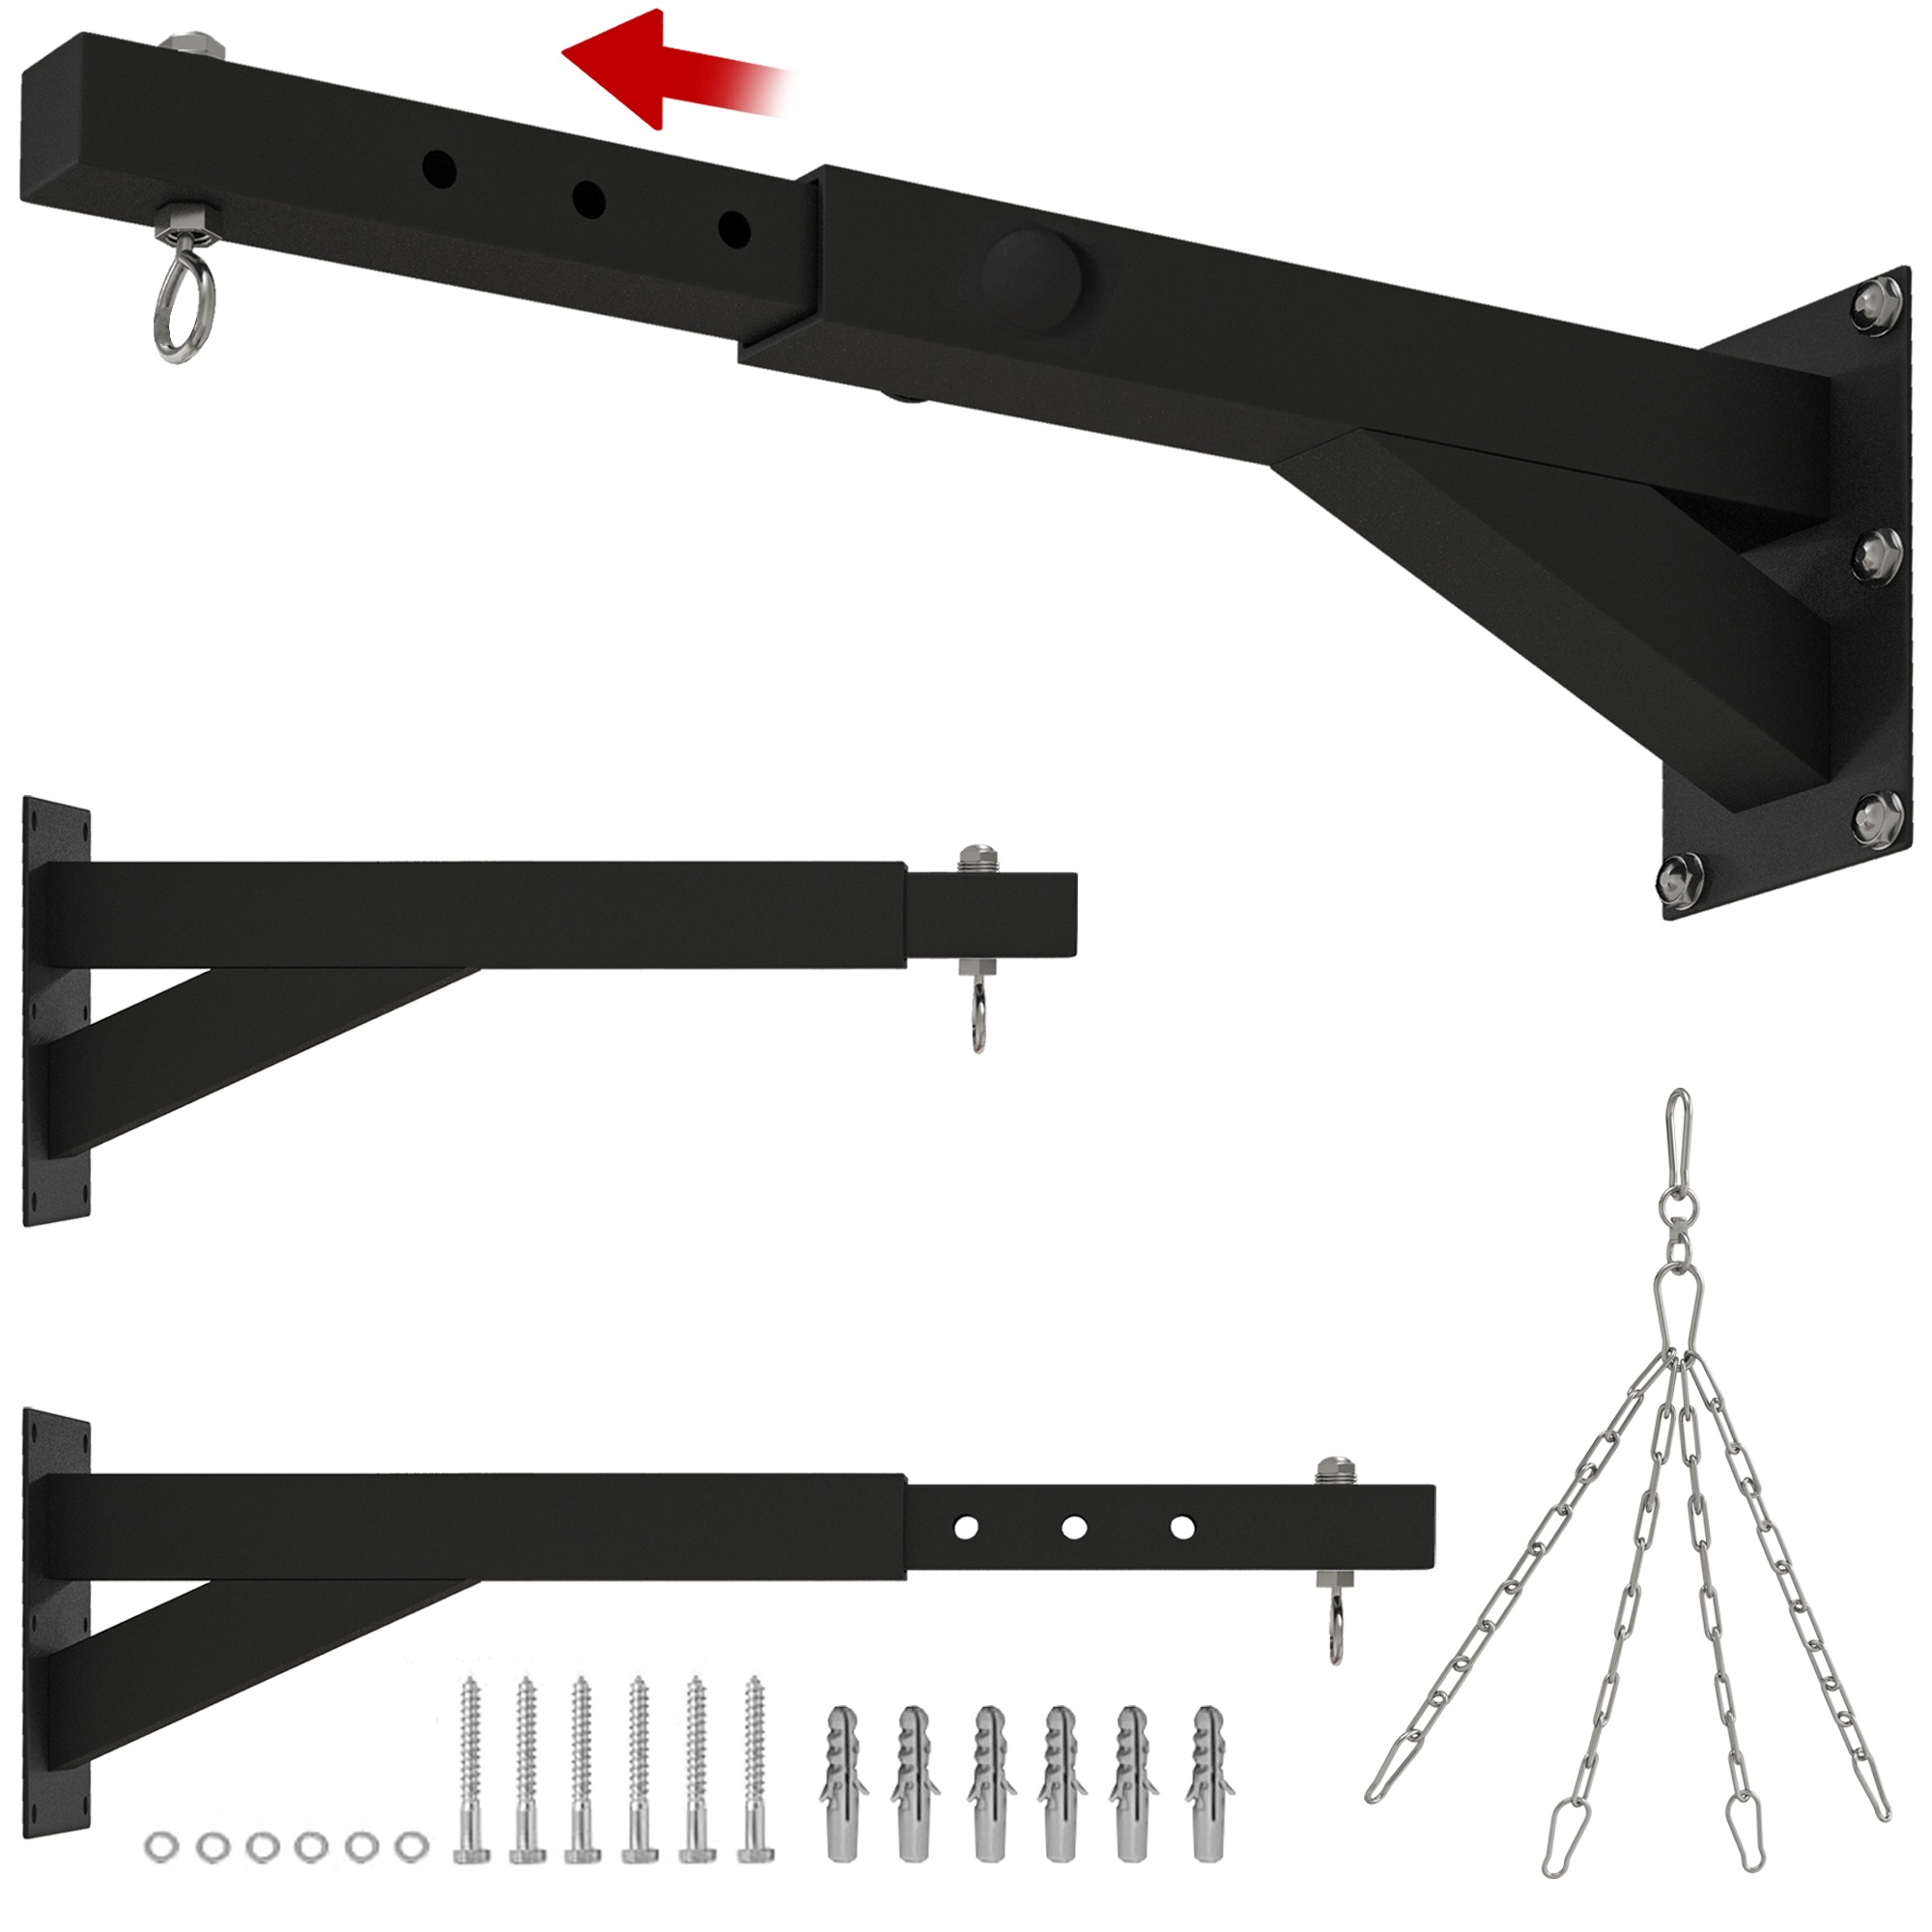
SPORTNOW Punch Bag Wall Bracket, 5-Length Adjustable Boxing Bag Bracket for Kickboxing Muay Thai Punching Training
Highlights Adjustable design: Our punch bag bracket can be set to 5 different lengths, accommodating various training setups and maximizing space efficiency for your workout area. Built strong: Constructed from heavy-duty steel, this boxing bag bracket ensures strength and durability, supporting heavy bags without compromise. Complete set: Includes chains and a 360° swivel hook, our punch bag wall bracket provides everything needed for a secure and versatile boxing setup. Versatile installation: This wall mounted punch bag can be fixed onto concrete, solid brick, or wooden walls (thickness > 10cm), offering flexible placement options. Dimensions: 45-65L x 12W x 20Hcm, weight capacity: 60kg, assembly required. Elevate your training with the SPORTNOW heavy bag hanger, a versatile marvel that easily adjusts to 5 different lengths, ensuring the fit for your space. Crafted from heavy-duty steel, this boxing bag bracket promises unwavering strength. Whether you're setting up a punching bag or speed ball, this wall-mounted punch bag hanger, complete with a 360° swivel hook, is your go-to for a seamless setup on various surfaces. Features: Adjusts to 5 lengths for versatile space requirements Heavy-duty steel construction ensures strength Includes chains and 360° swivel hook Fix it on concrete, solid brick and wooden walls over 10cm thick For both punching bags and speed balls, enhancing workout variety Specification: Colour: Black Material: Steel Dimension: 45-65L x 12W x 20Hcm Weight Capacity: 60kg Certification: EN20957 Item Label: A91-326V00BK Package Includes: 1 x Heavy Bag Hanger Fixing Screws 1 x Manual
Brand: mhstar.co.uk
Category: Sporting Goods > Athletics > Boxing & Martial Arts > Boxing & Martial Arts Training Equipment > Punching & Training Bag Accessories > Punching & Training Cases